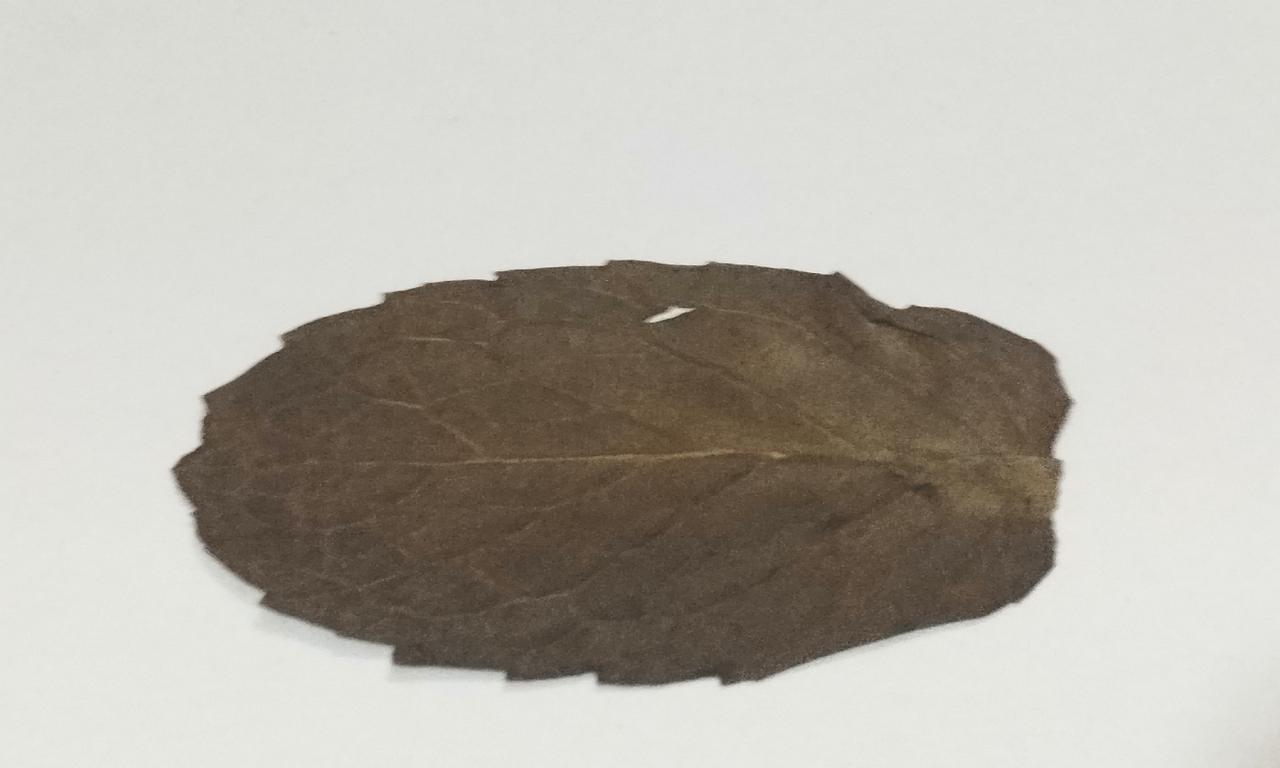
Label: Dried